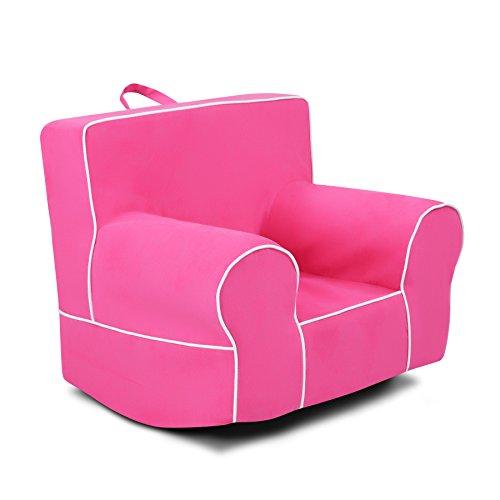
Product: Kangaroo Trading Co. Classic Grab-n-go Rocker Foam Chair
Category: Home & Kitchen | Furniture | Kids' Furniture | Chairs & Seats
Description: Sturdy high density foam core that is actually a rocker.
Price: $92.91
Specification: ASIN:B0792H4HRB|ShippingWeight:7.8pounds(Viewshippingratesandpolicies)|DateFirstAvailable:April23,2018